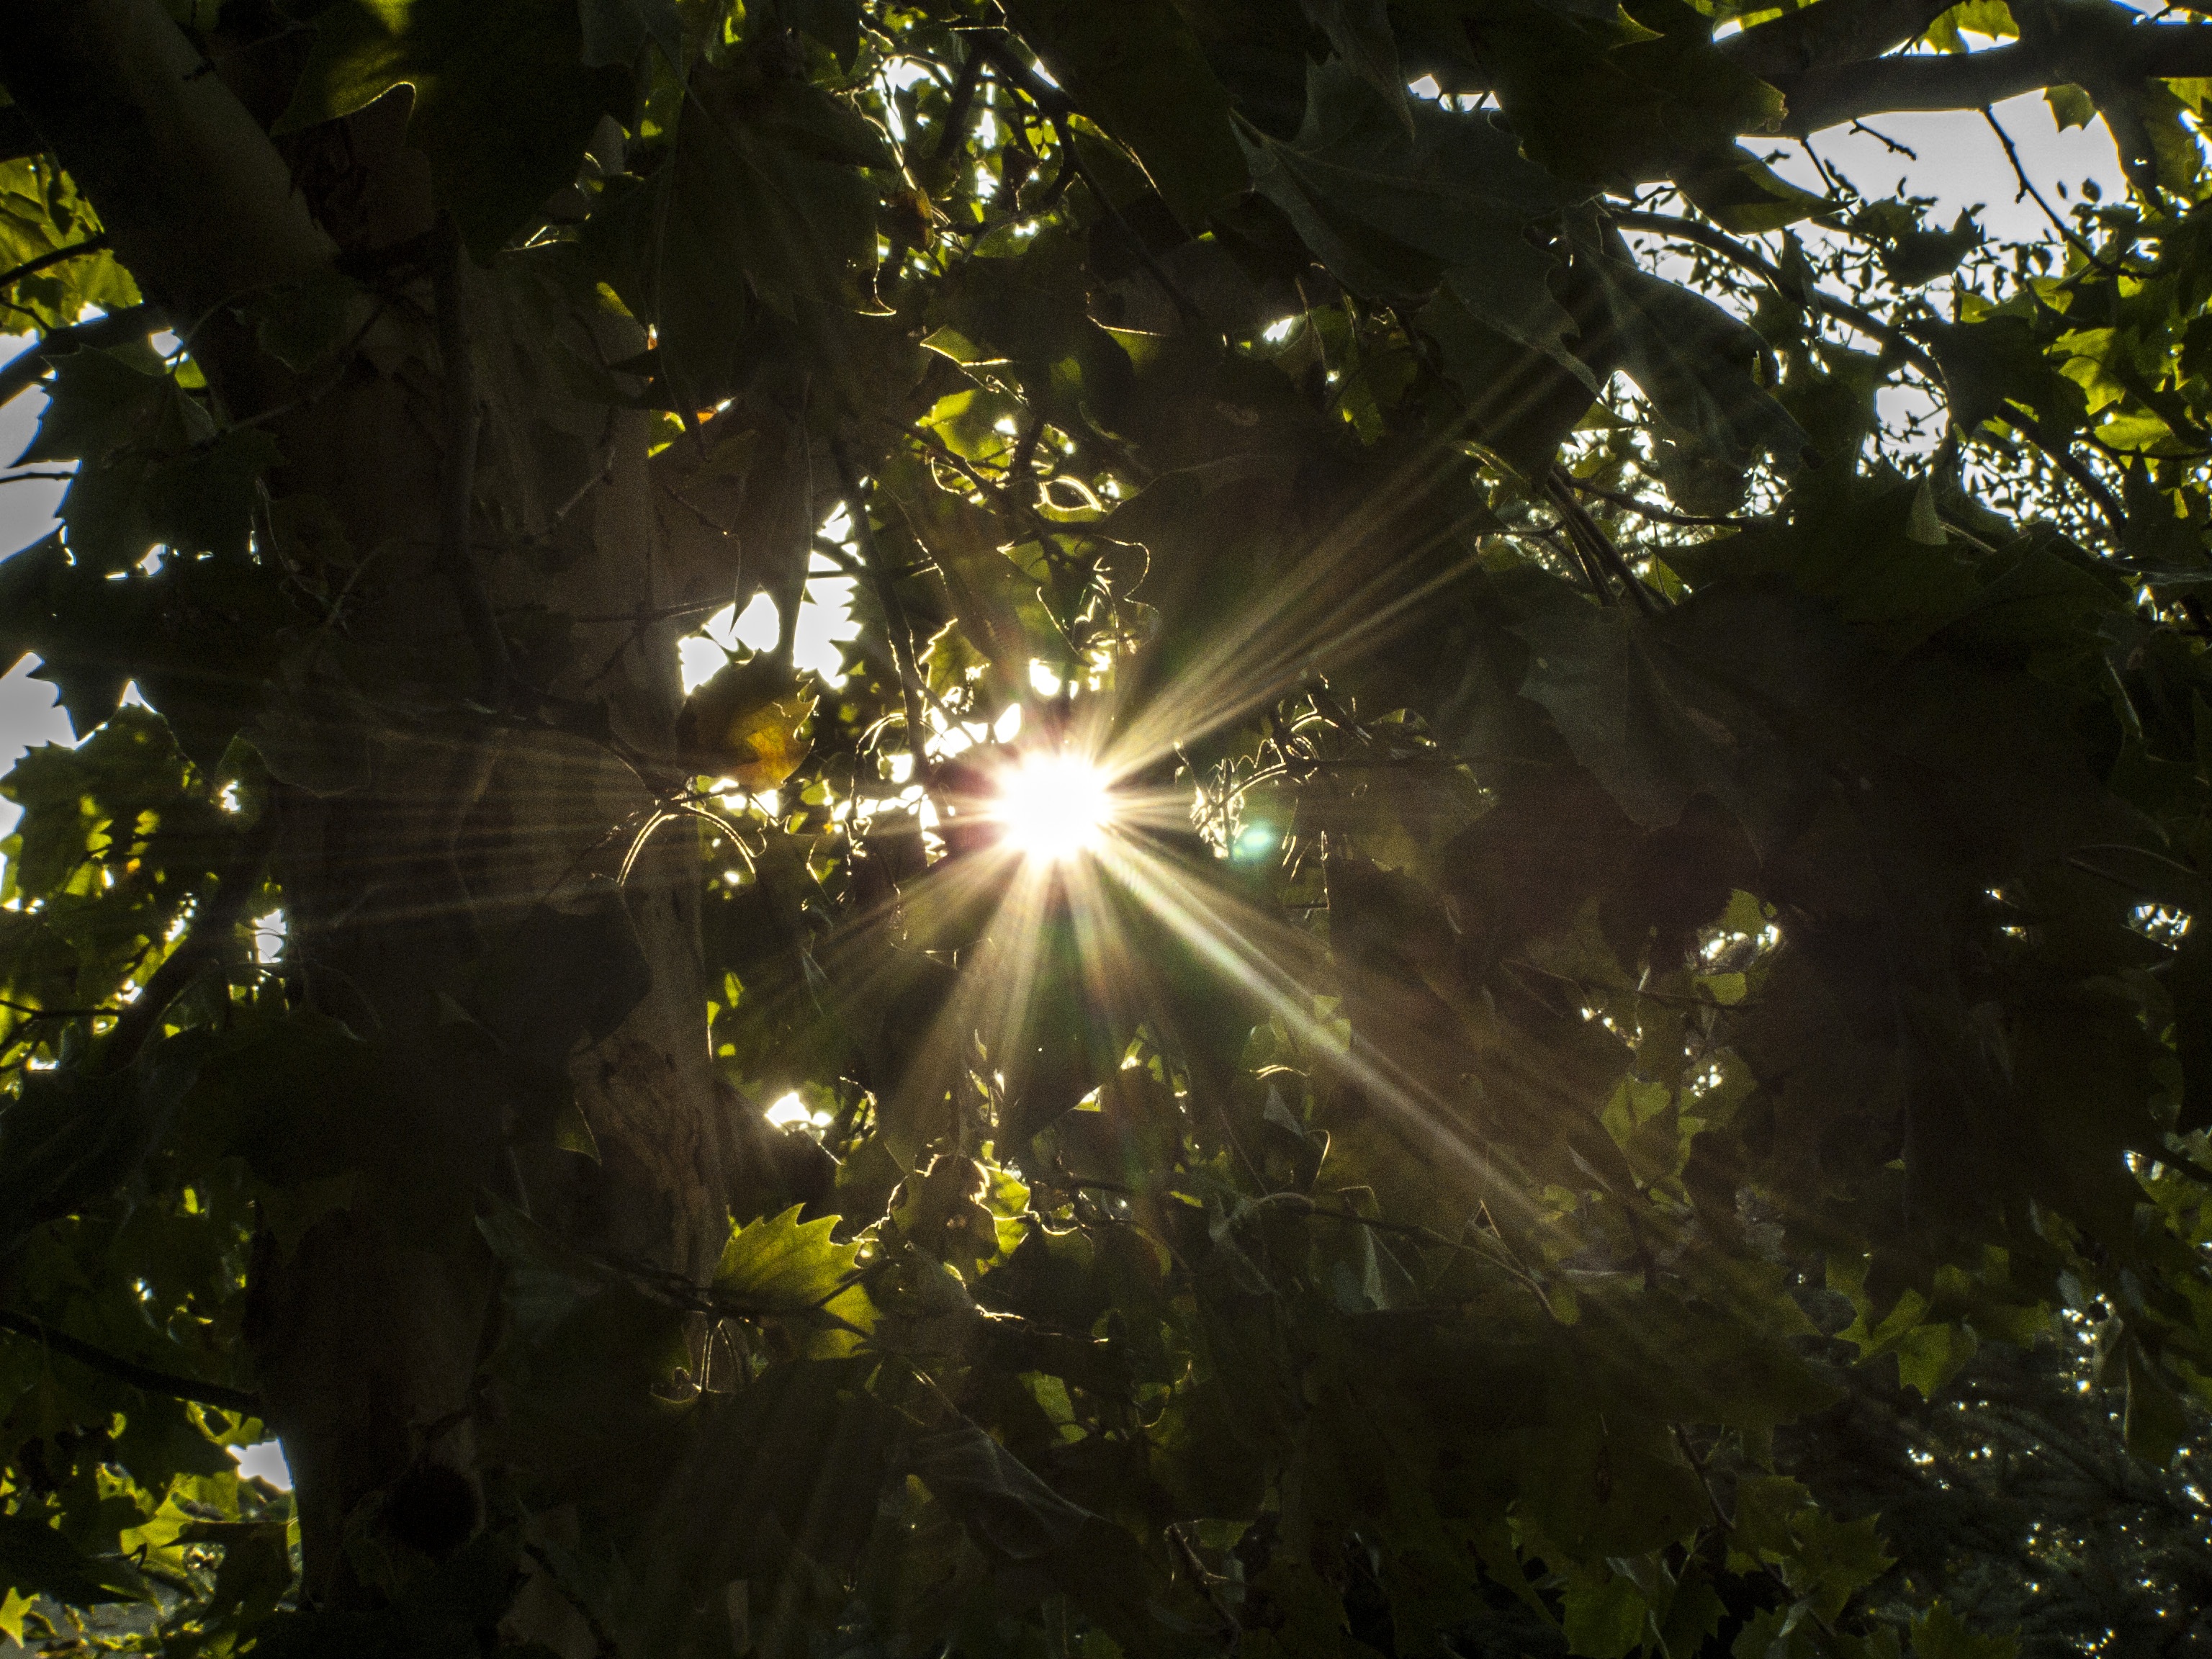
tree, nature, forest, branch, light, plant, wood, night, sunlight, leaf, flower, green, jungle, autumn, darkness, botany, leaves, rainforest, woodland, habitat, tropics, bough, natural environment, woody plant